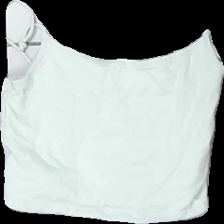
View: front
Type: Tank top
Category: Ladies
Brand: Fbsisters (New Yorker)
Colors: Green
Material: 100% cotton
Cut: Regular, C-collar, Cropped
Size: XS
Season: All
Price range: <50
Recommended usage: Recycle